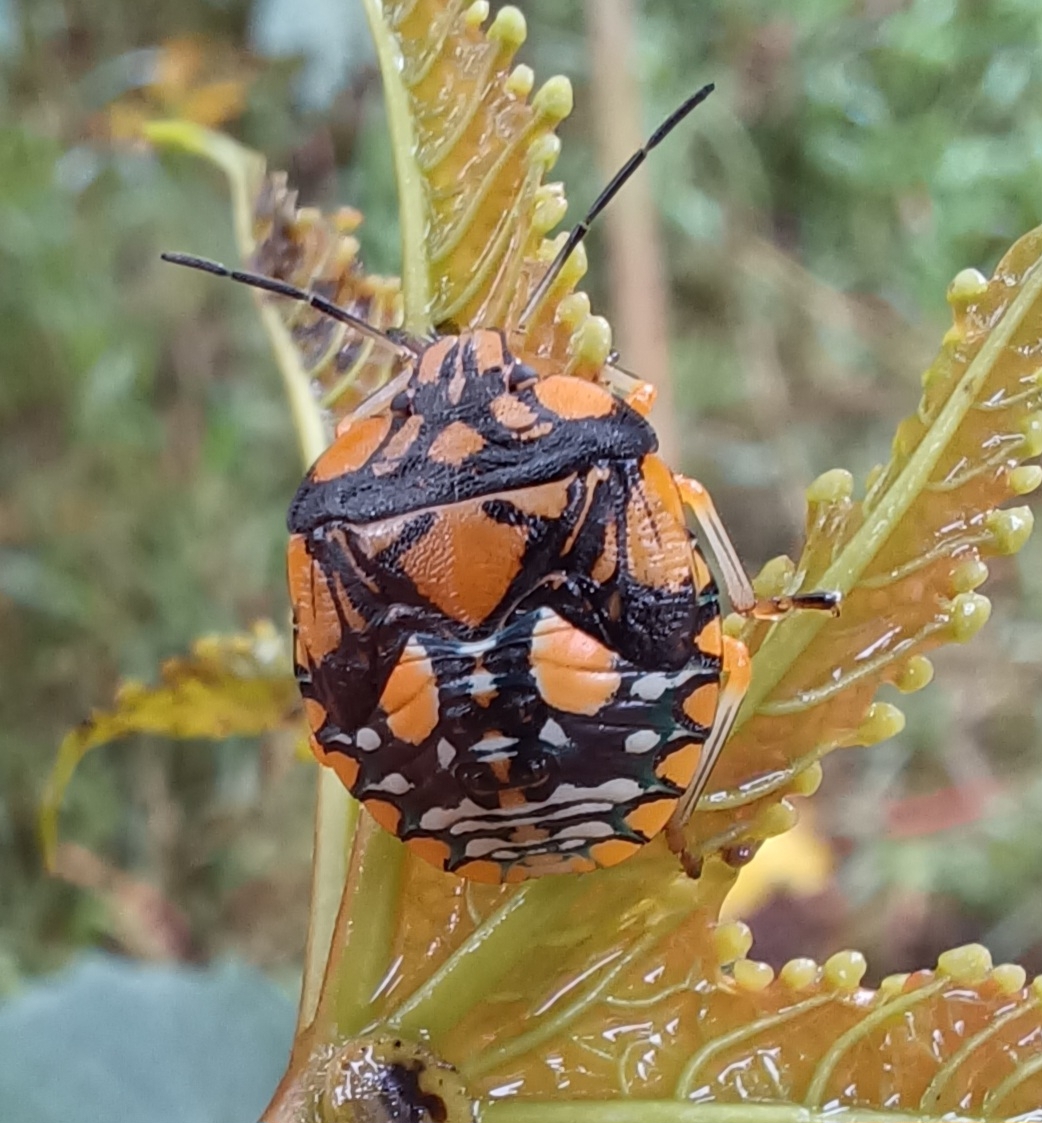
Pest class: stink_bug